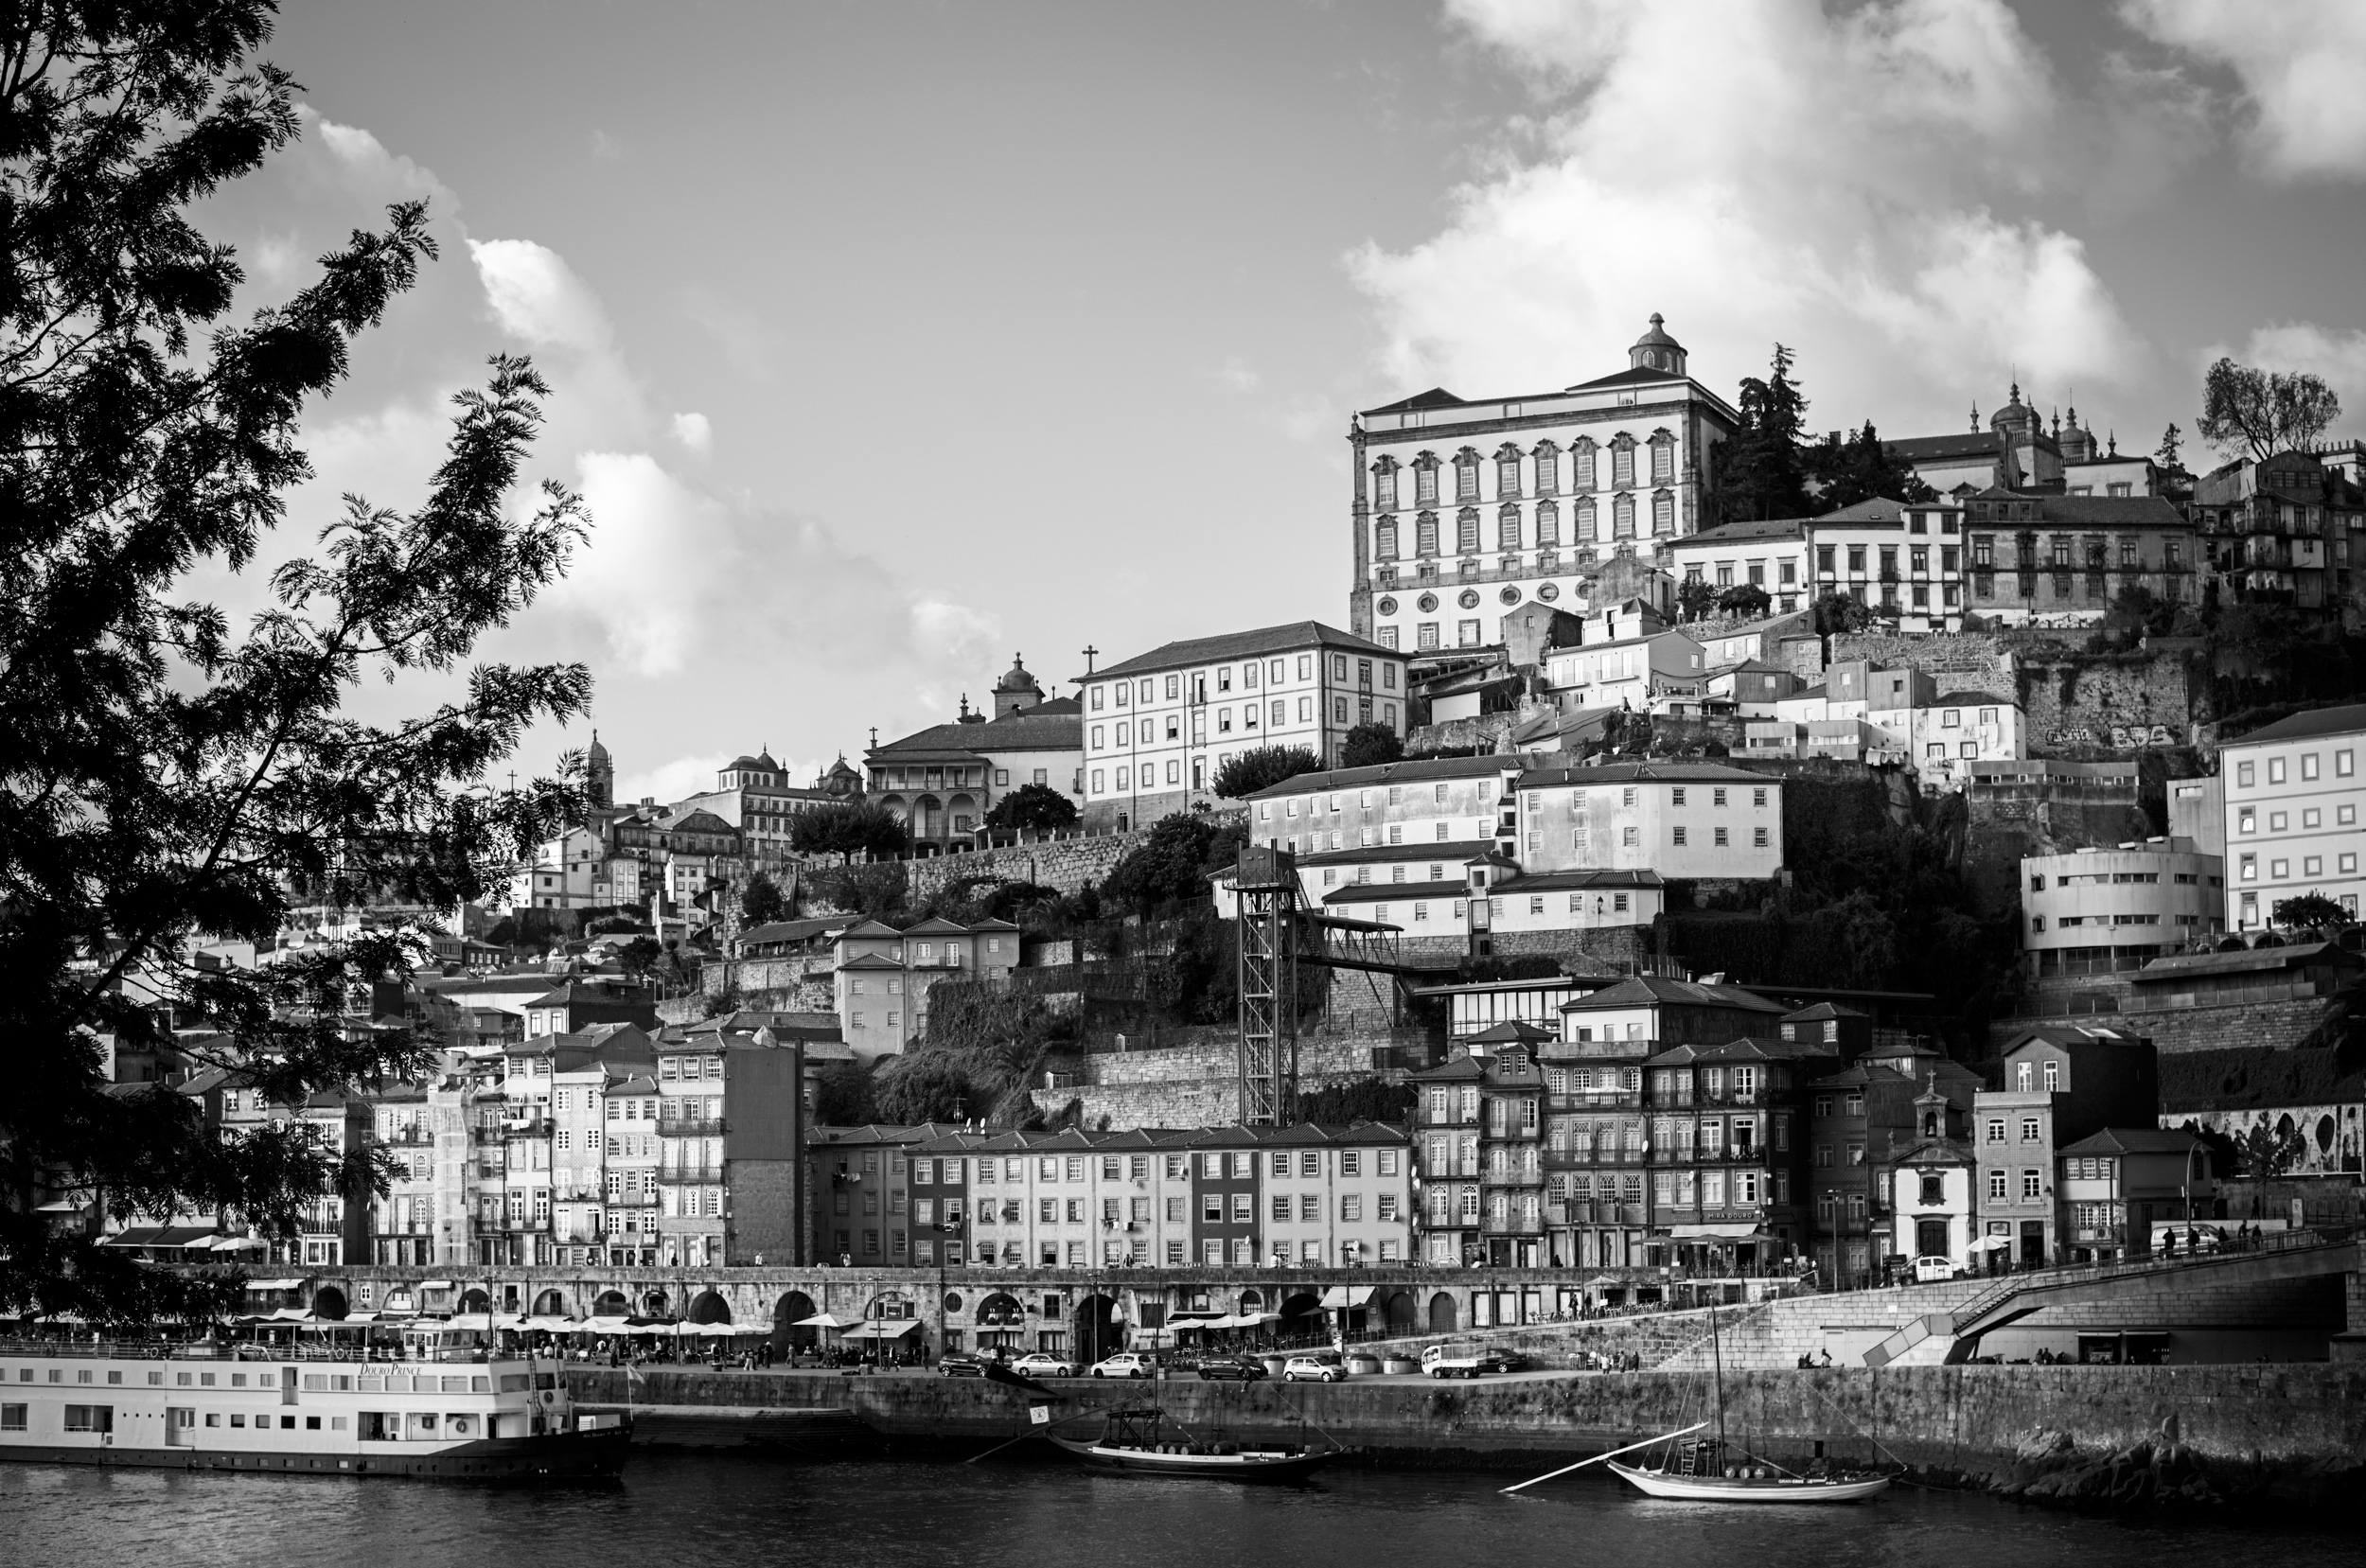
black and white, white, photography, house, city, cityscape, europe, nikon, black, monochrome, portugal, bateau, d750, porto, barque, coeuruyann, urban area, monochrome photography, human settlement